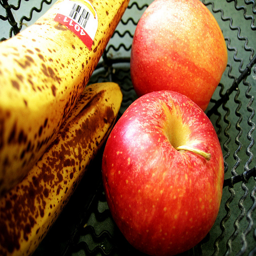
some bananas with brown spots and two red apples
Two overripe bananas and two red apples are sitting on a table.
A wire bowl with two apples and two bananas in it.
There are two bananas and two apples are sitting in a basket.
Two apples and two bananas next to each other.